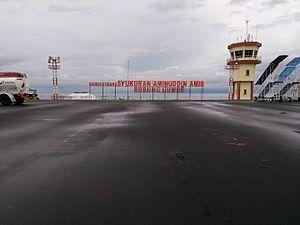
L'aéroport Syukuran Aminuddin Amir est un aéroport desservant la ville de Luwuk, la capitale des Îles Banggai, dans la province de Sulawesi central sur l'île des Célèbes en Indonésie.